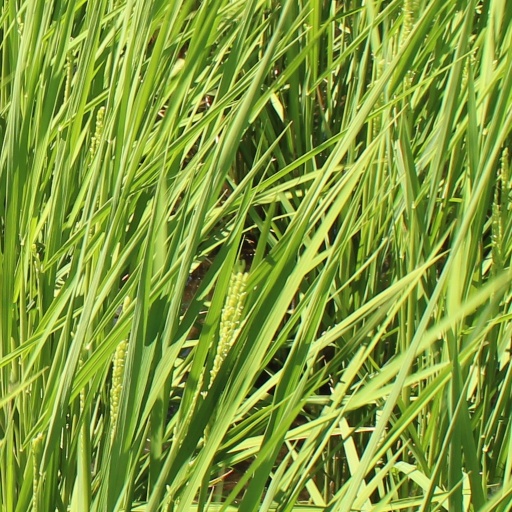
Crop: rice